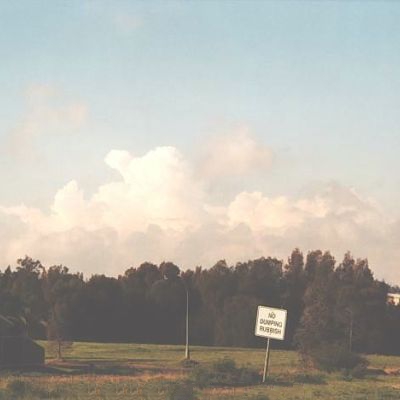
Cloud type: Stratus (St)